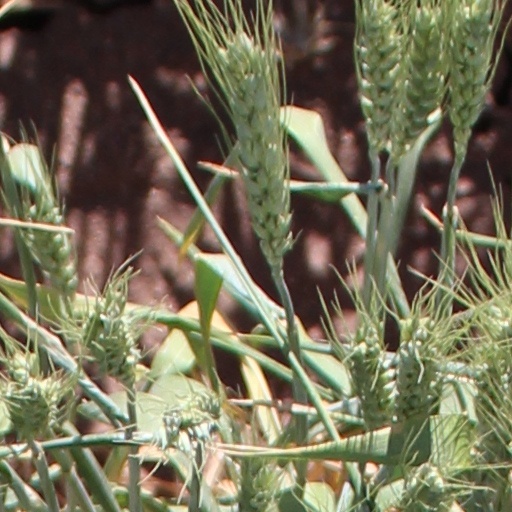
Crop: wheat